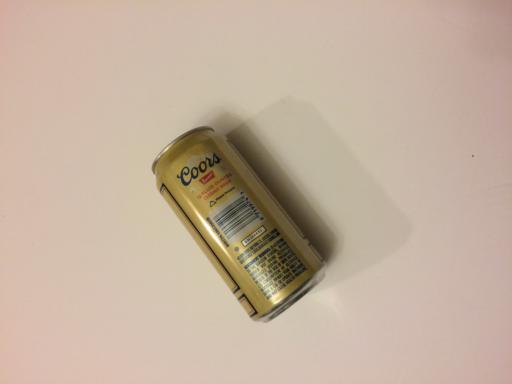
Label: metal